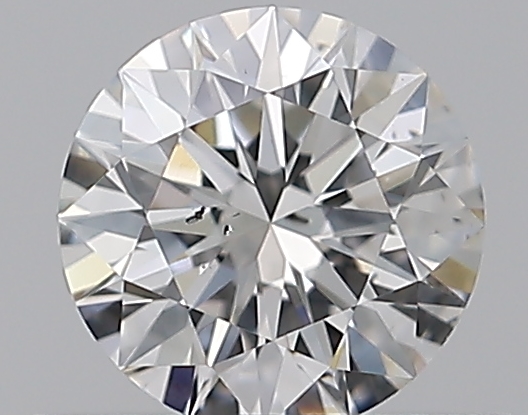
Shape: round
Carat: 0.5
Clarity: SI1
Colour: G
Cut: EX
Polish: EX
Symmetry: EX
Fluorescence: M
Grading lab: GIA
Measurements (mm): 5.11 x 5.13 x 3.17